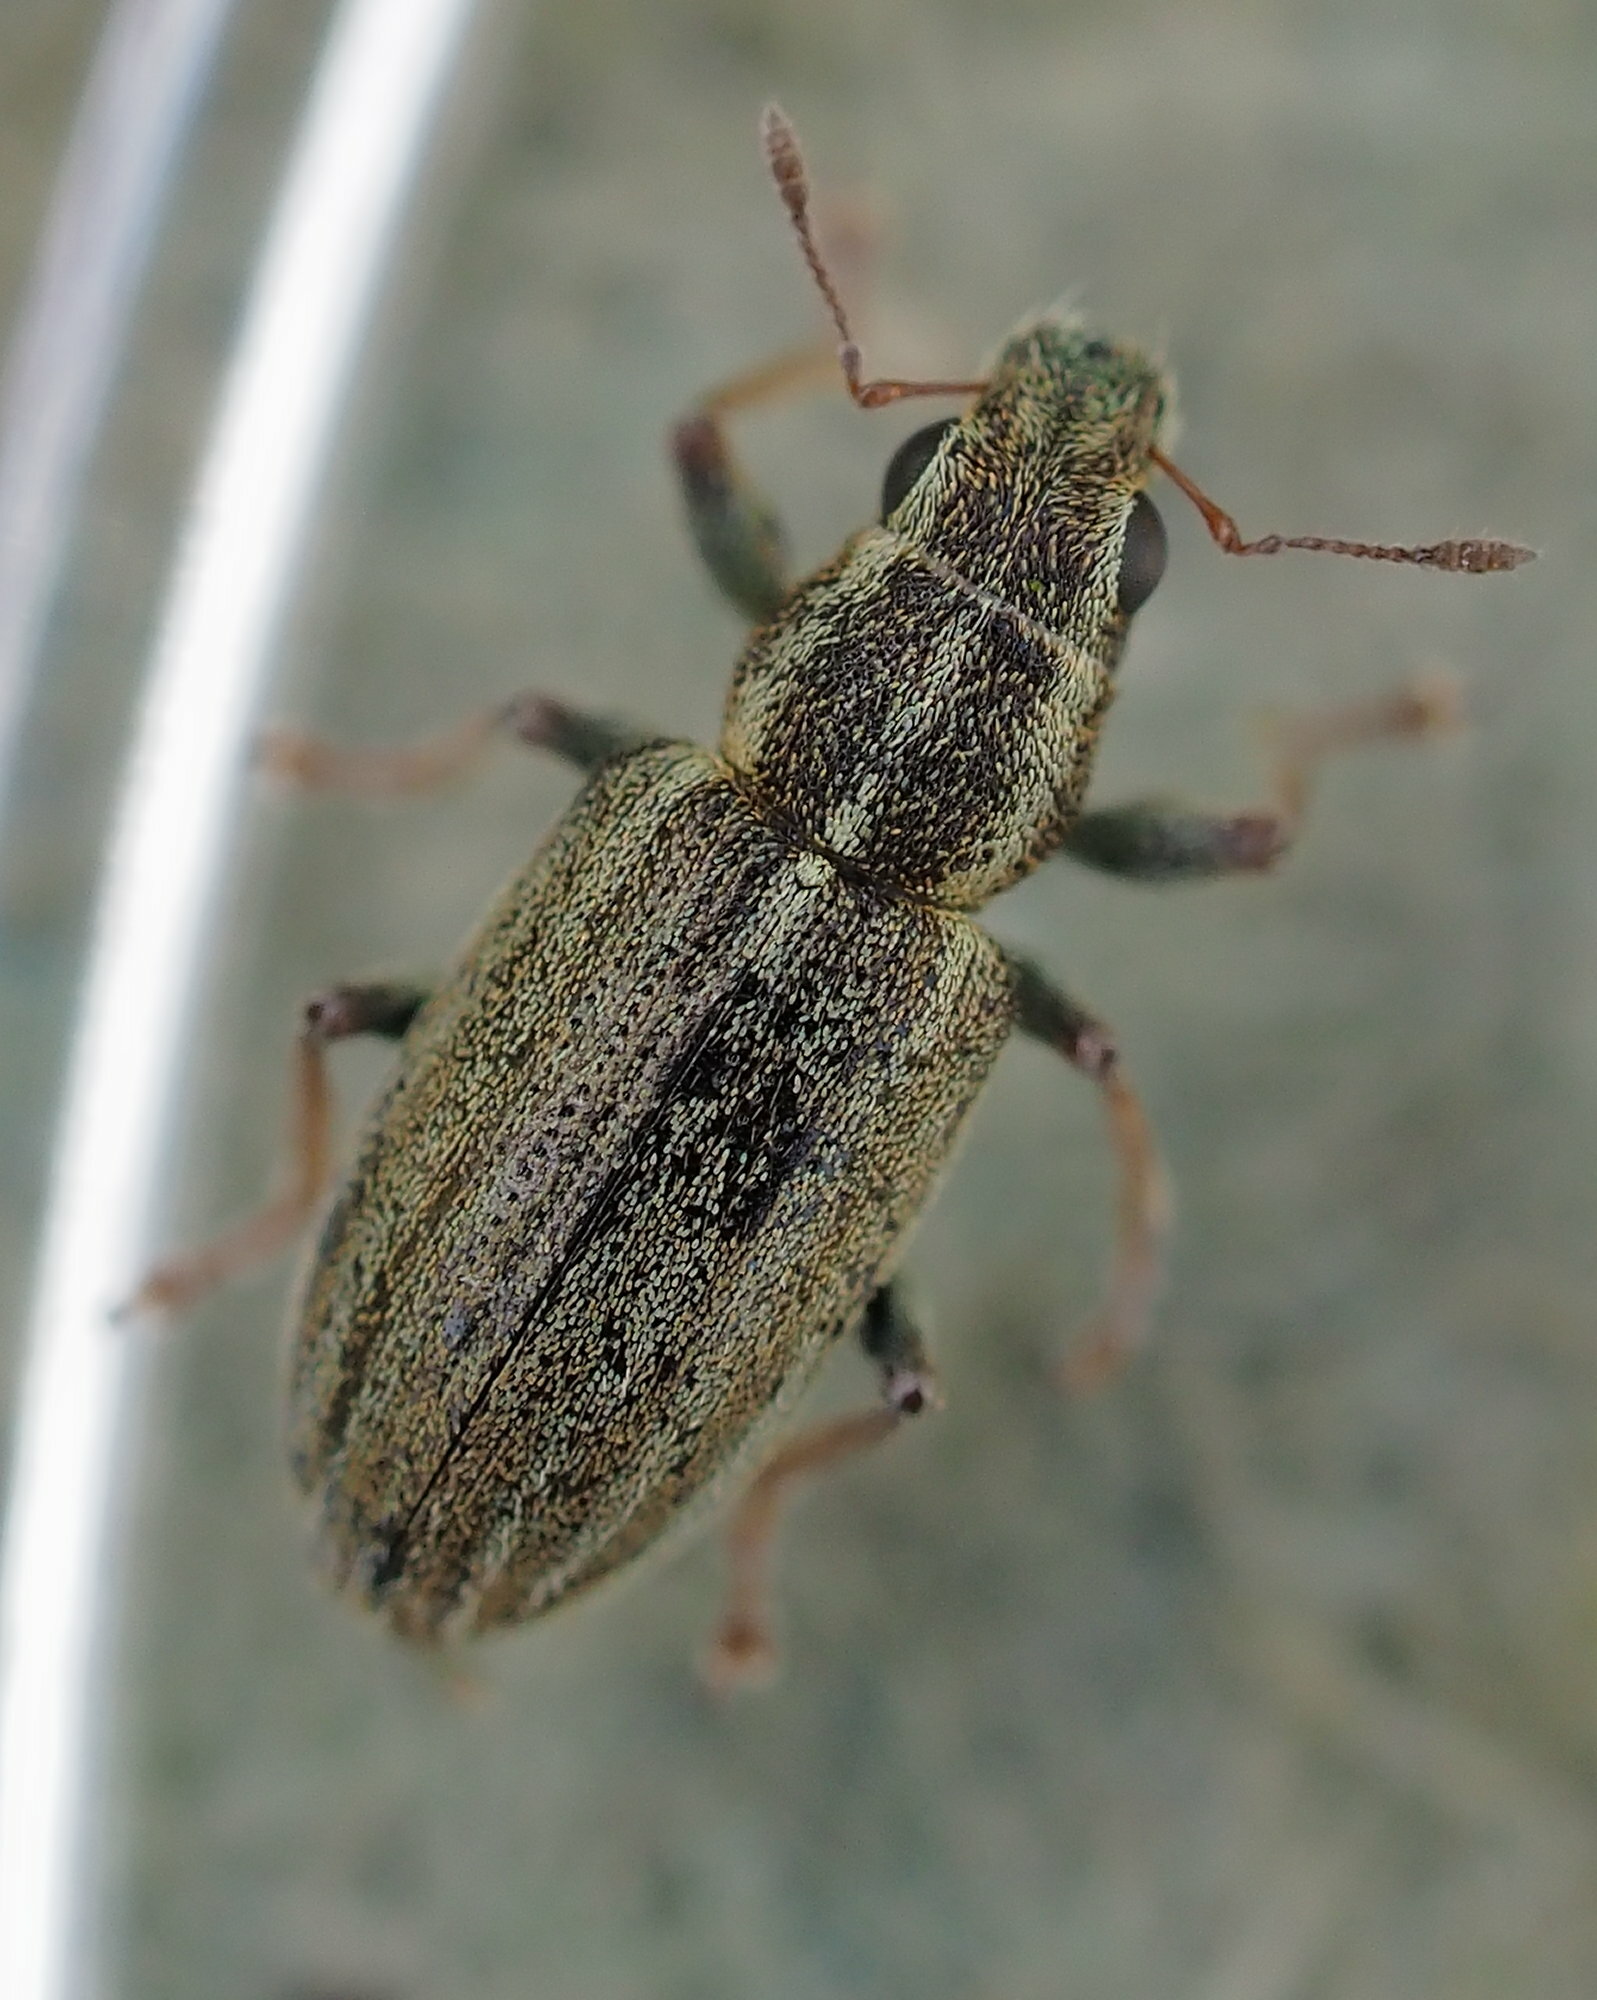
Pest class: pea_leaf_weevil